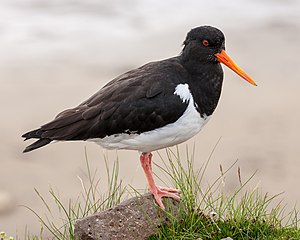
Strandskade / Udseende
Strandskade på Island
Strandskaden er en vadefugl med en karakteristisk sort og hvid fjerdragt og røde ben og næb. Fuglen yngler i adskilte områder fra Vesteuropa til Østasien samt på New Zealand. I Danmark er den almindelig langs kysterne, men findes også ved åer og søer i indlandet samt på flade hustage i byerne. Et stort antal strandskader overvintrer i Vadehavet. Strandskaden er nationalfugl på Færøerne, hvor den kaldes Tjaldur.